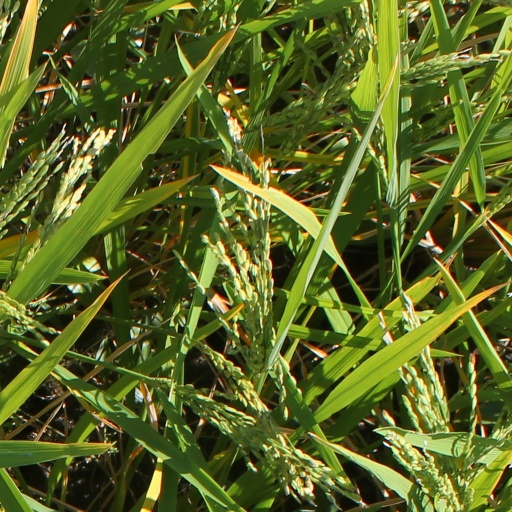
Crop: rice